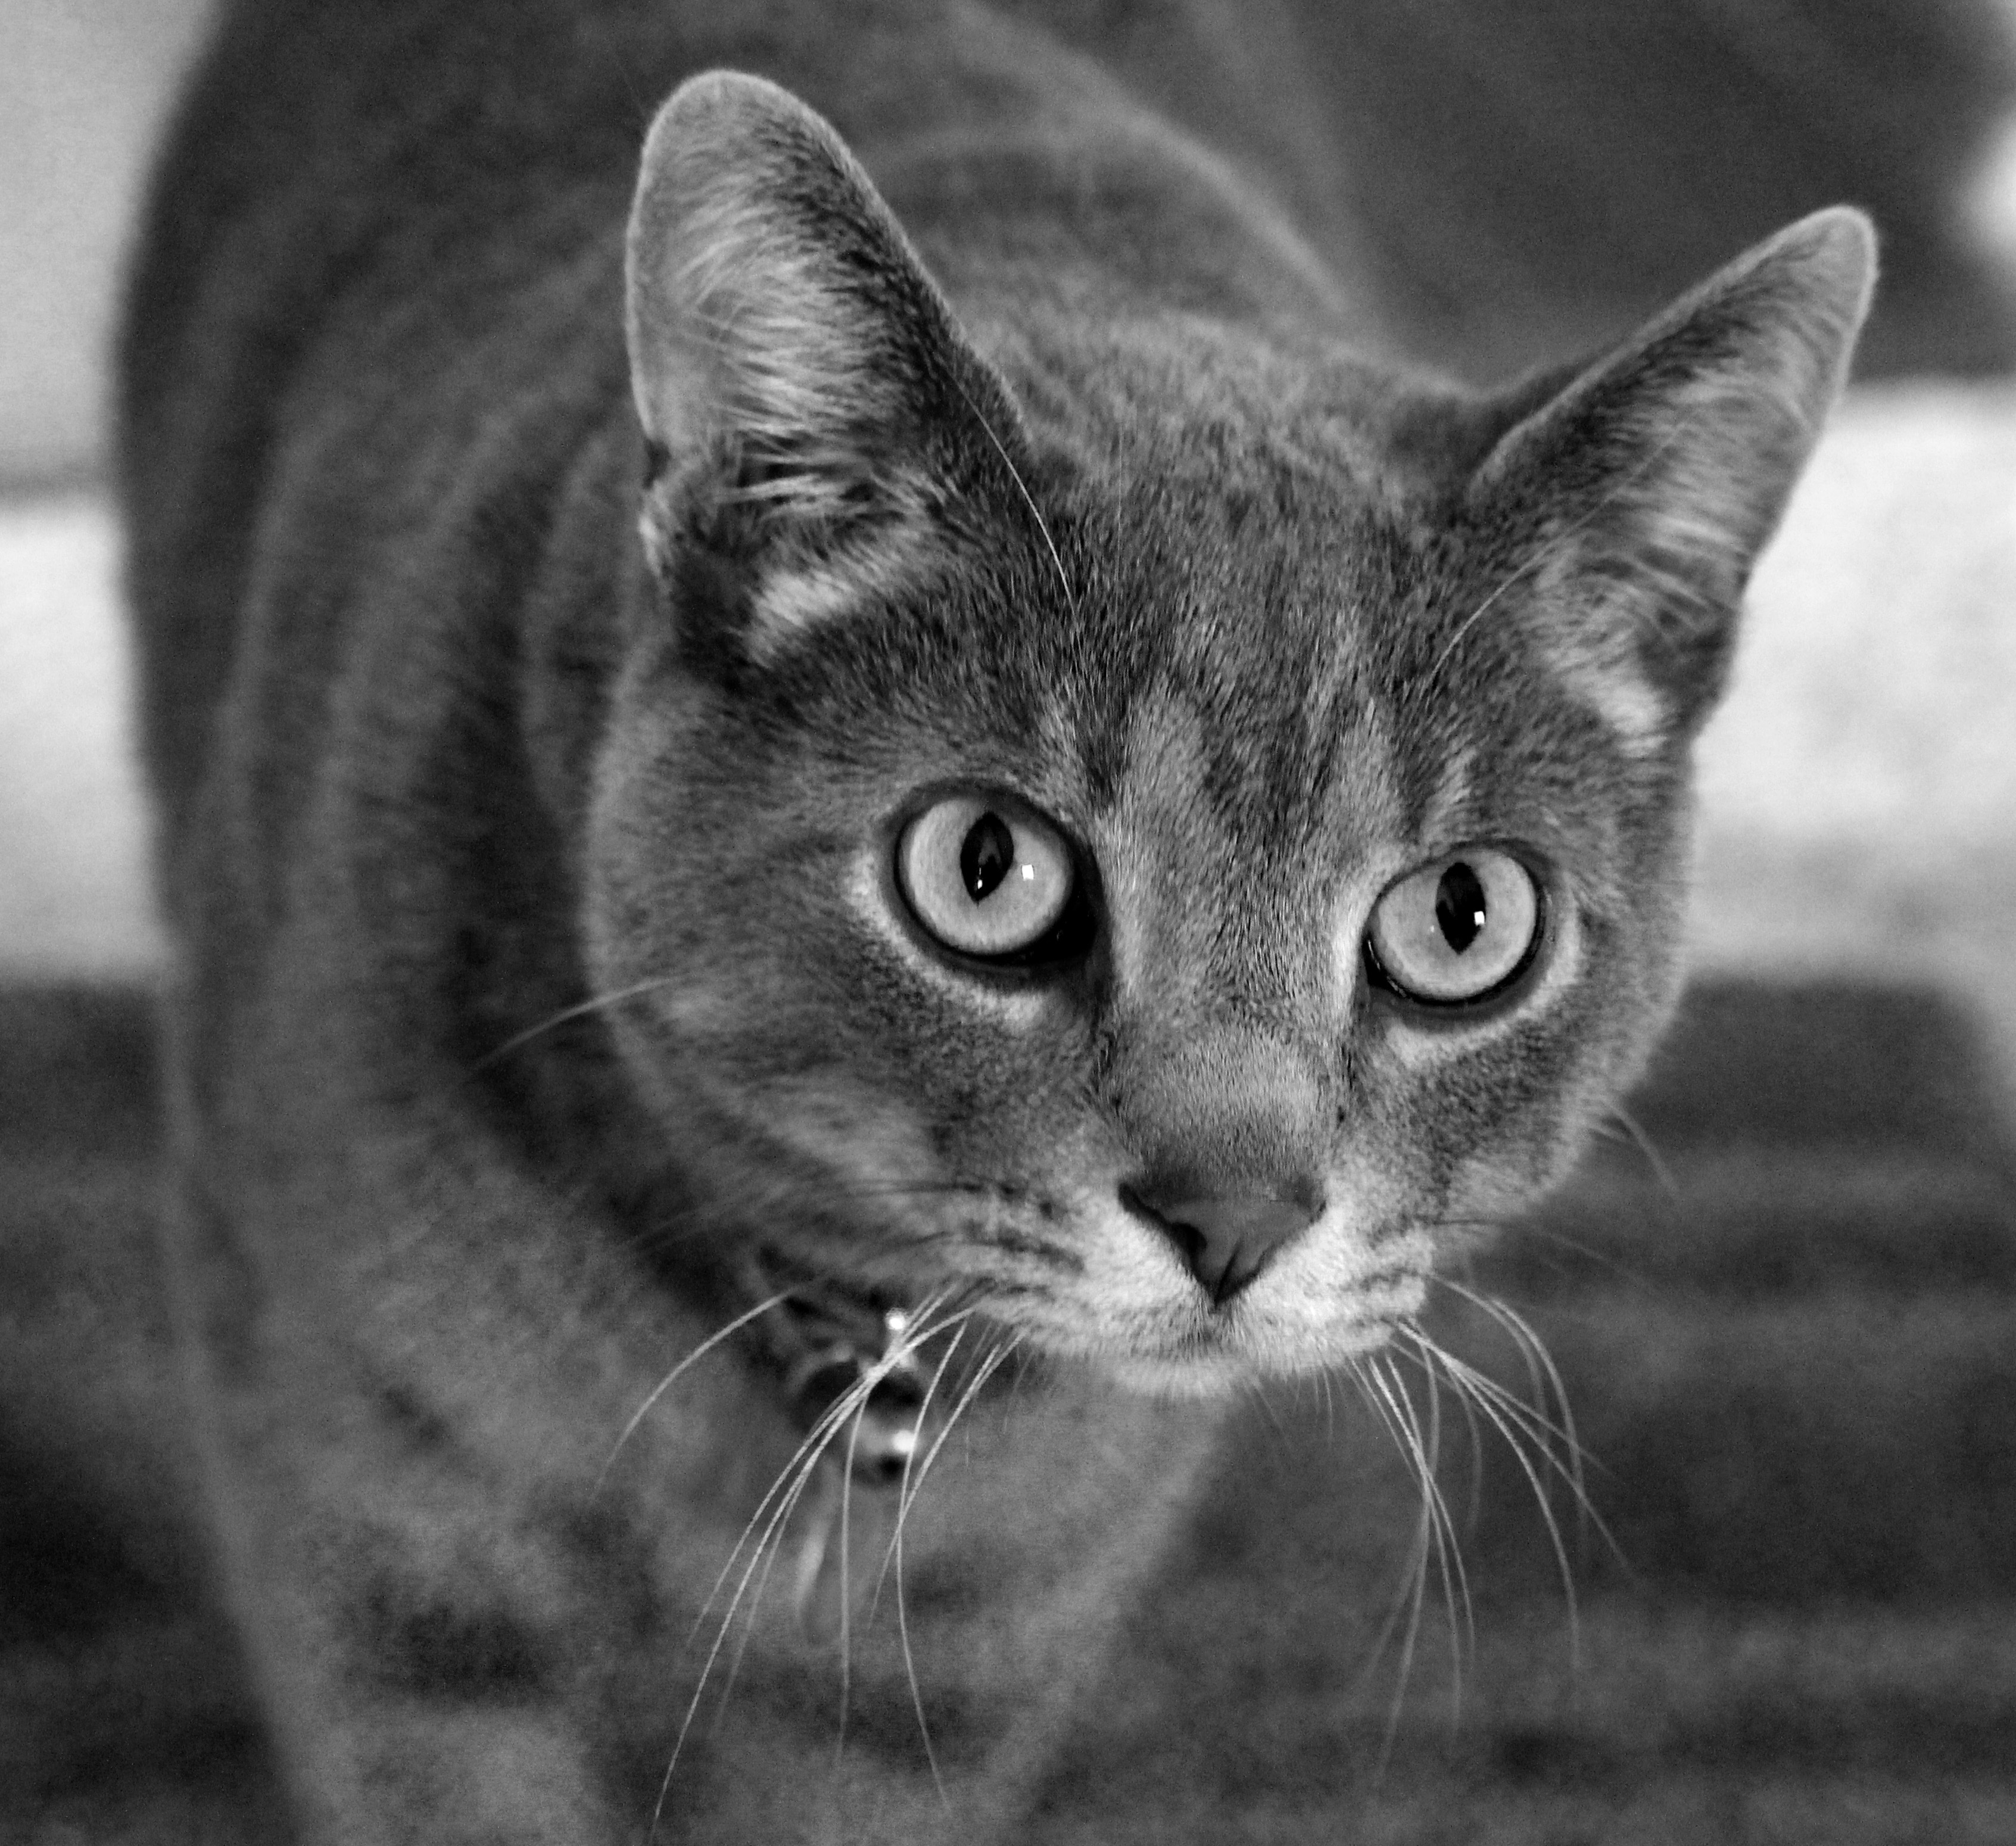
black and white, sweet, animal, cute, pet, fur, green, kitten, cat, feline, tabby, mammal, monochrome, fauna, striped, close up, face, nose, eyes, whiskers, kitty, snout, happy, furry, vertebrate, soft, domestic, adoption, adorable, stray, curious, fuzzy, rescue, markings, tabby cat, european shorthair, monochrome photography, small to medium sized cats, cat like mammal, domestic short haired cat